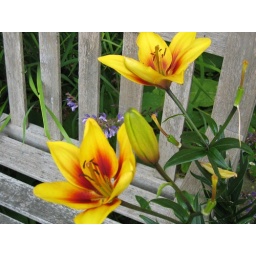
I loved the colours of these flowers against the plainess of the weathered wooden chair.